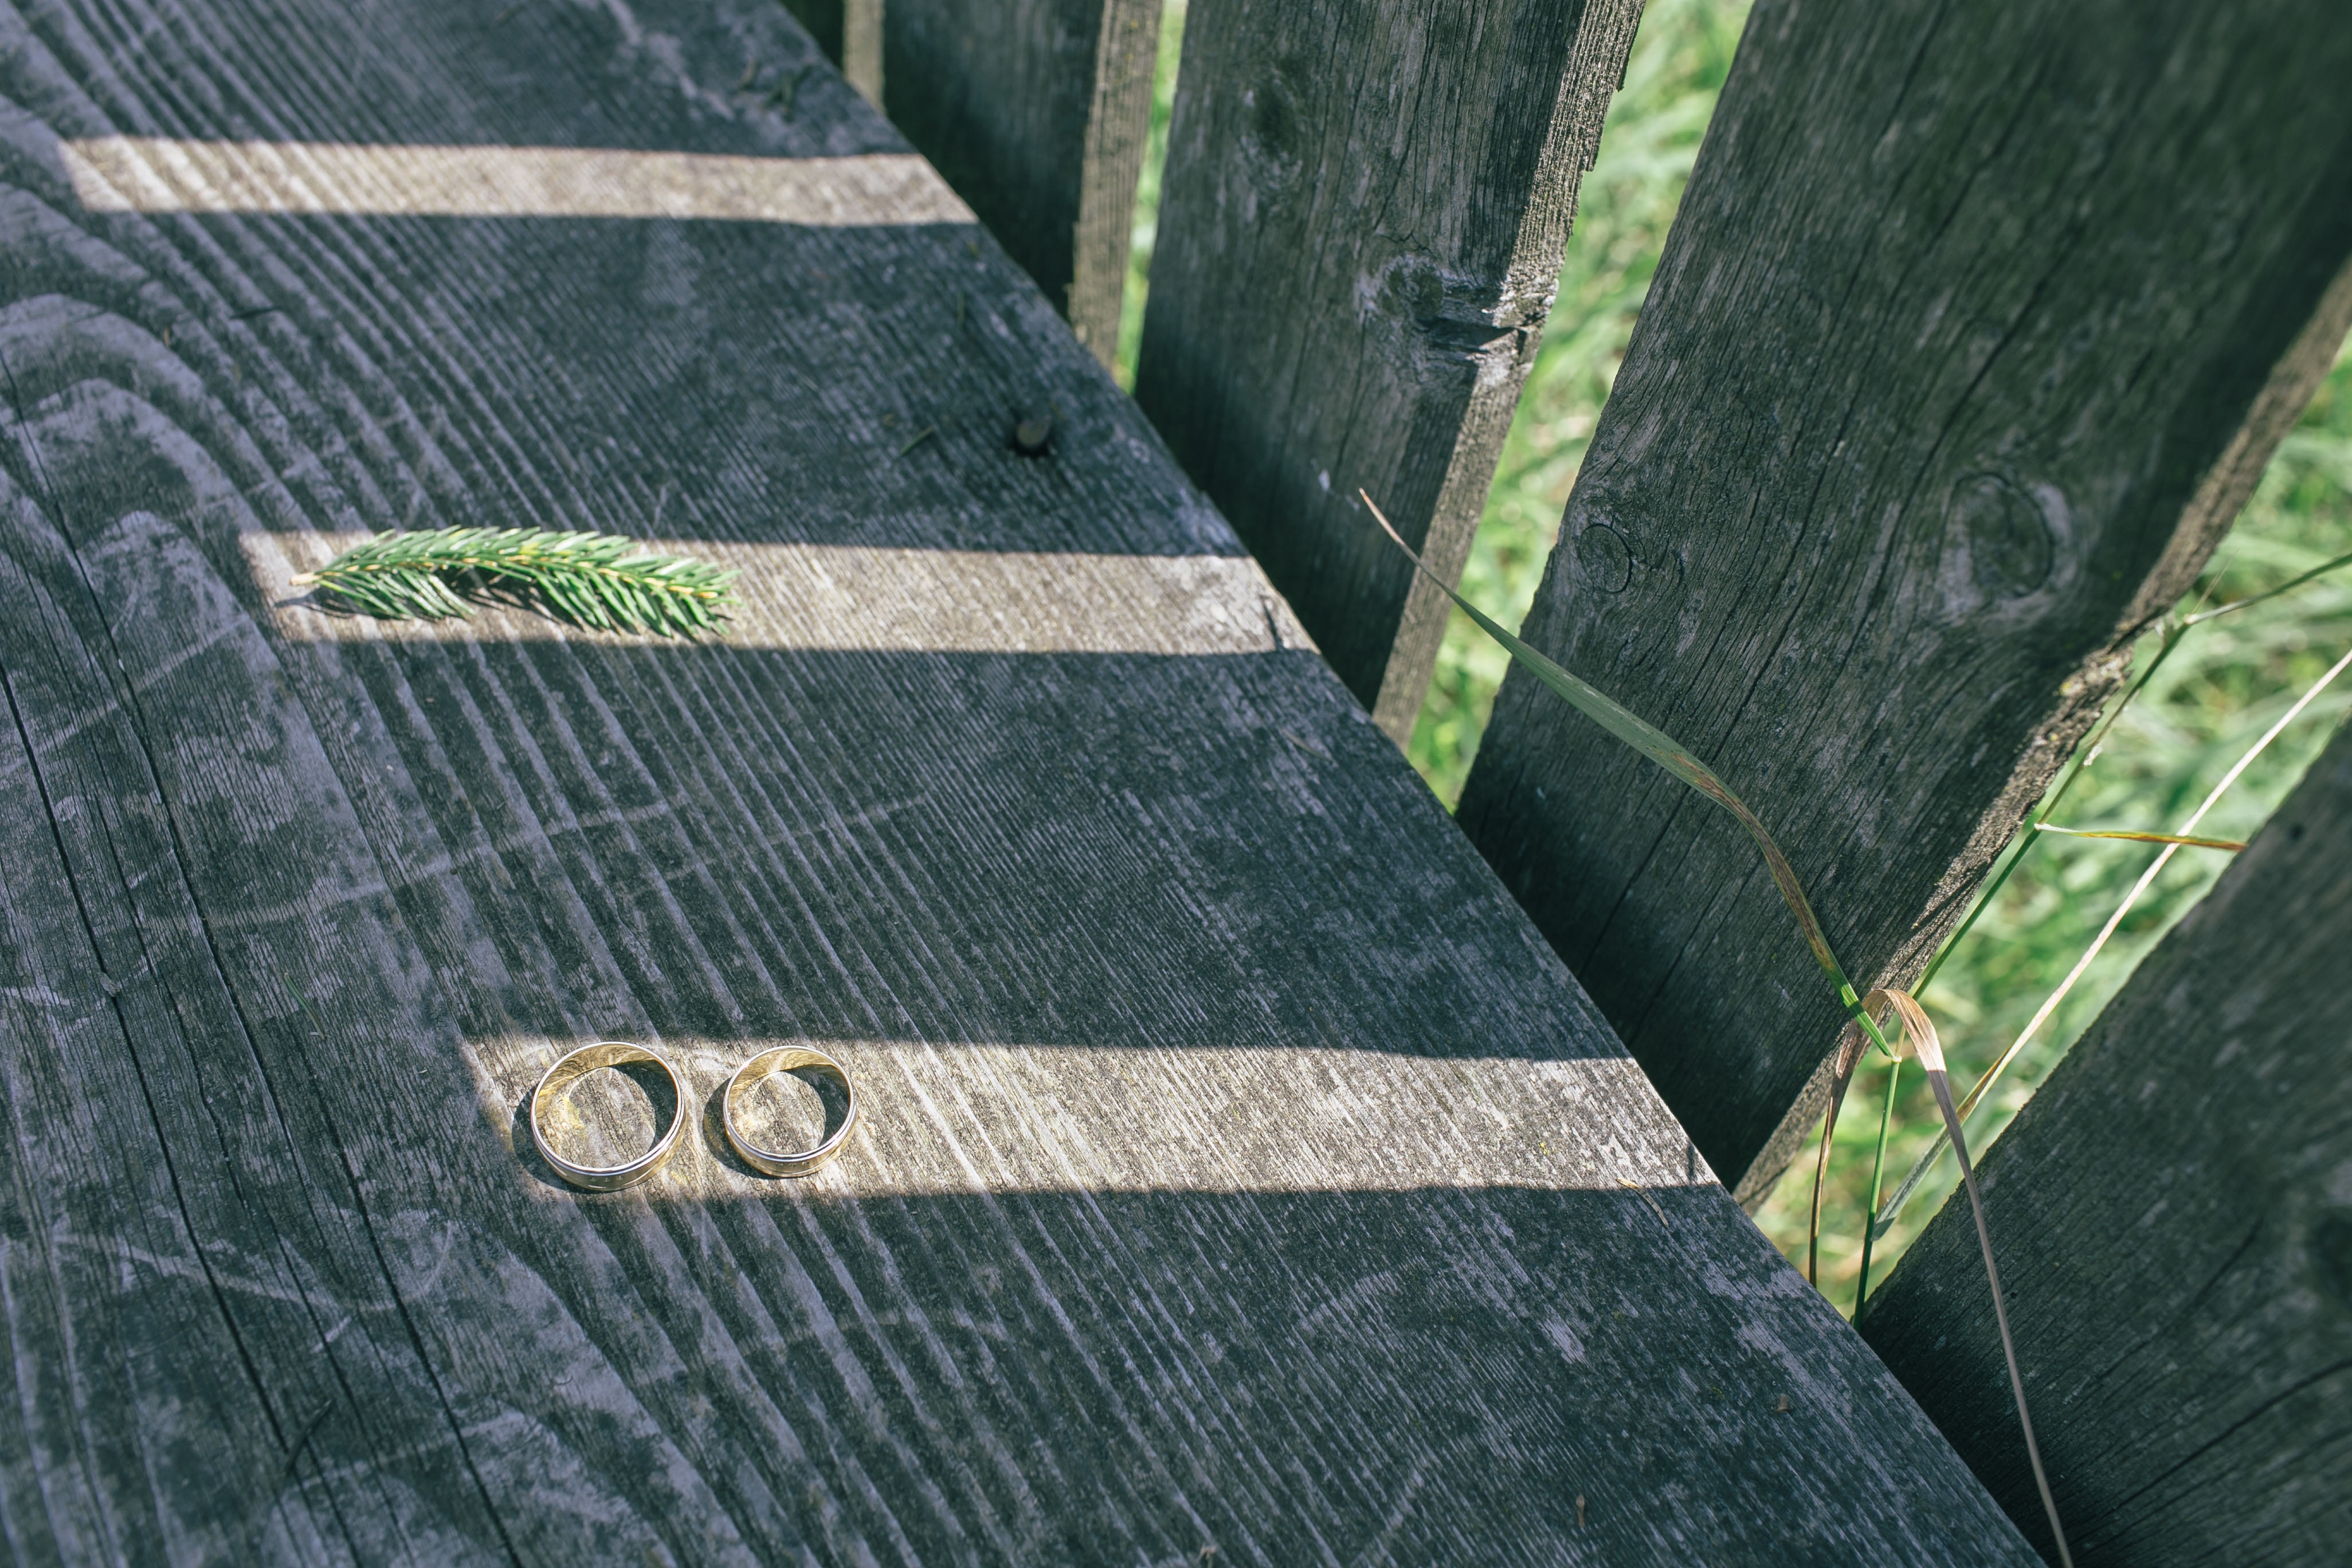
grass, wood, lawn, floor, wall, asphalt, green, soil, material, flooring, road surface